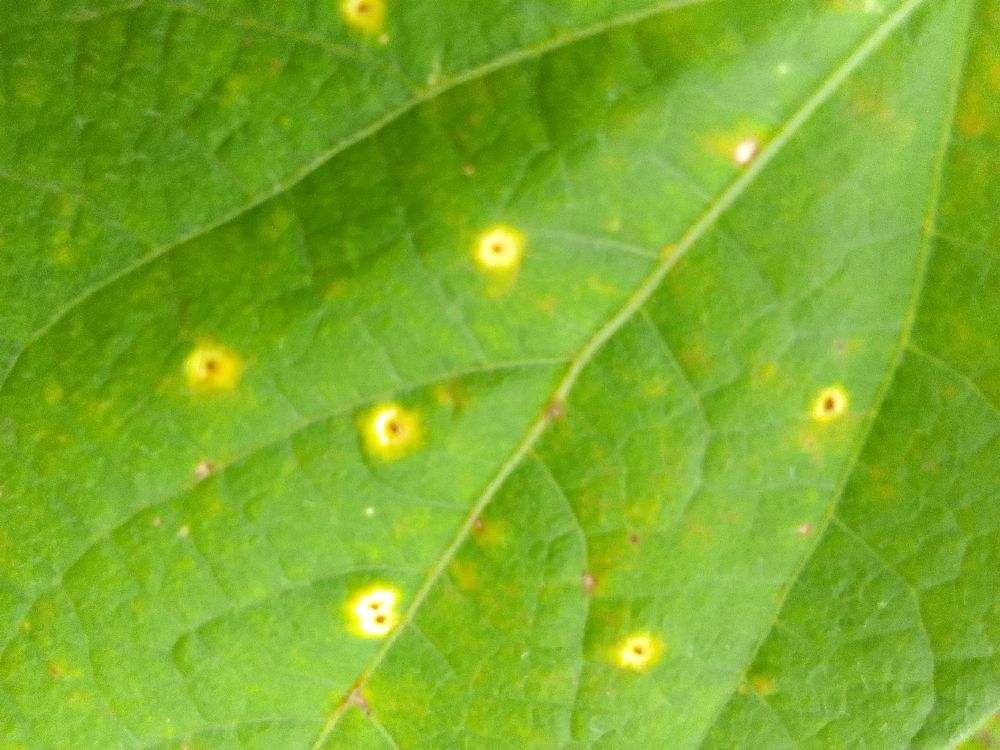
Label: rust